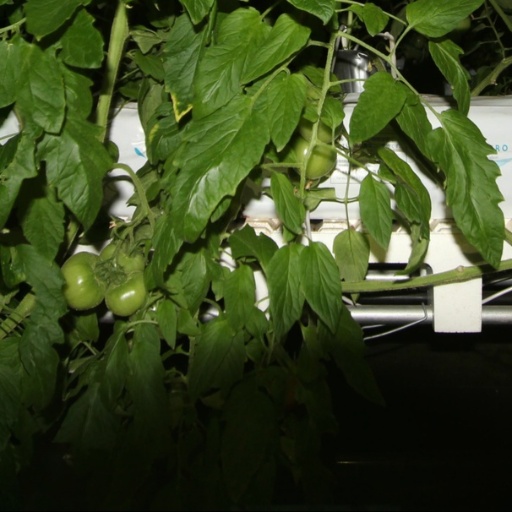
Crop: tomato